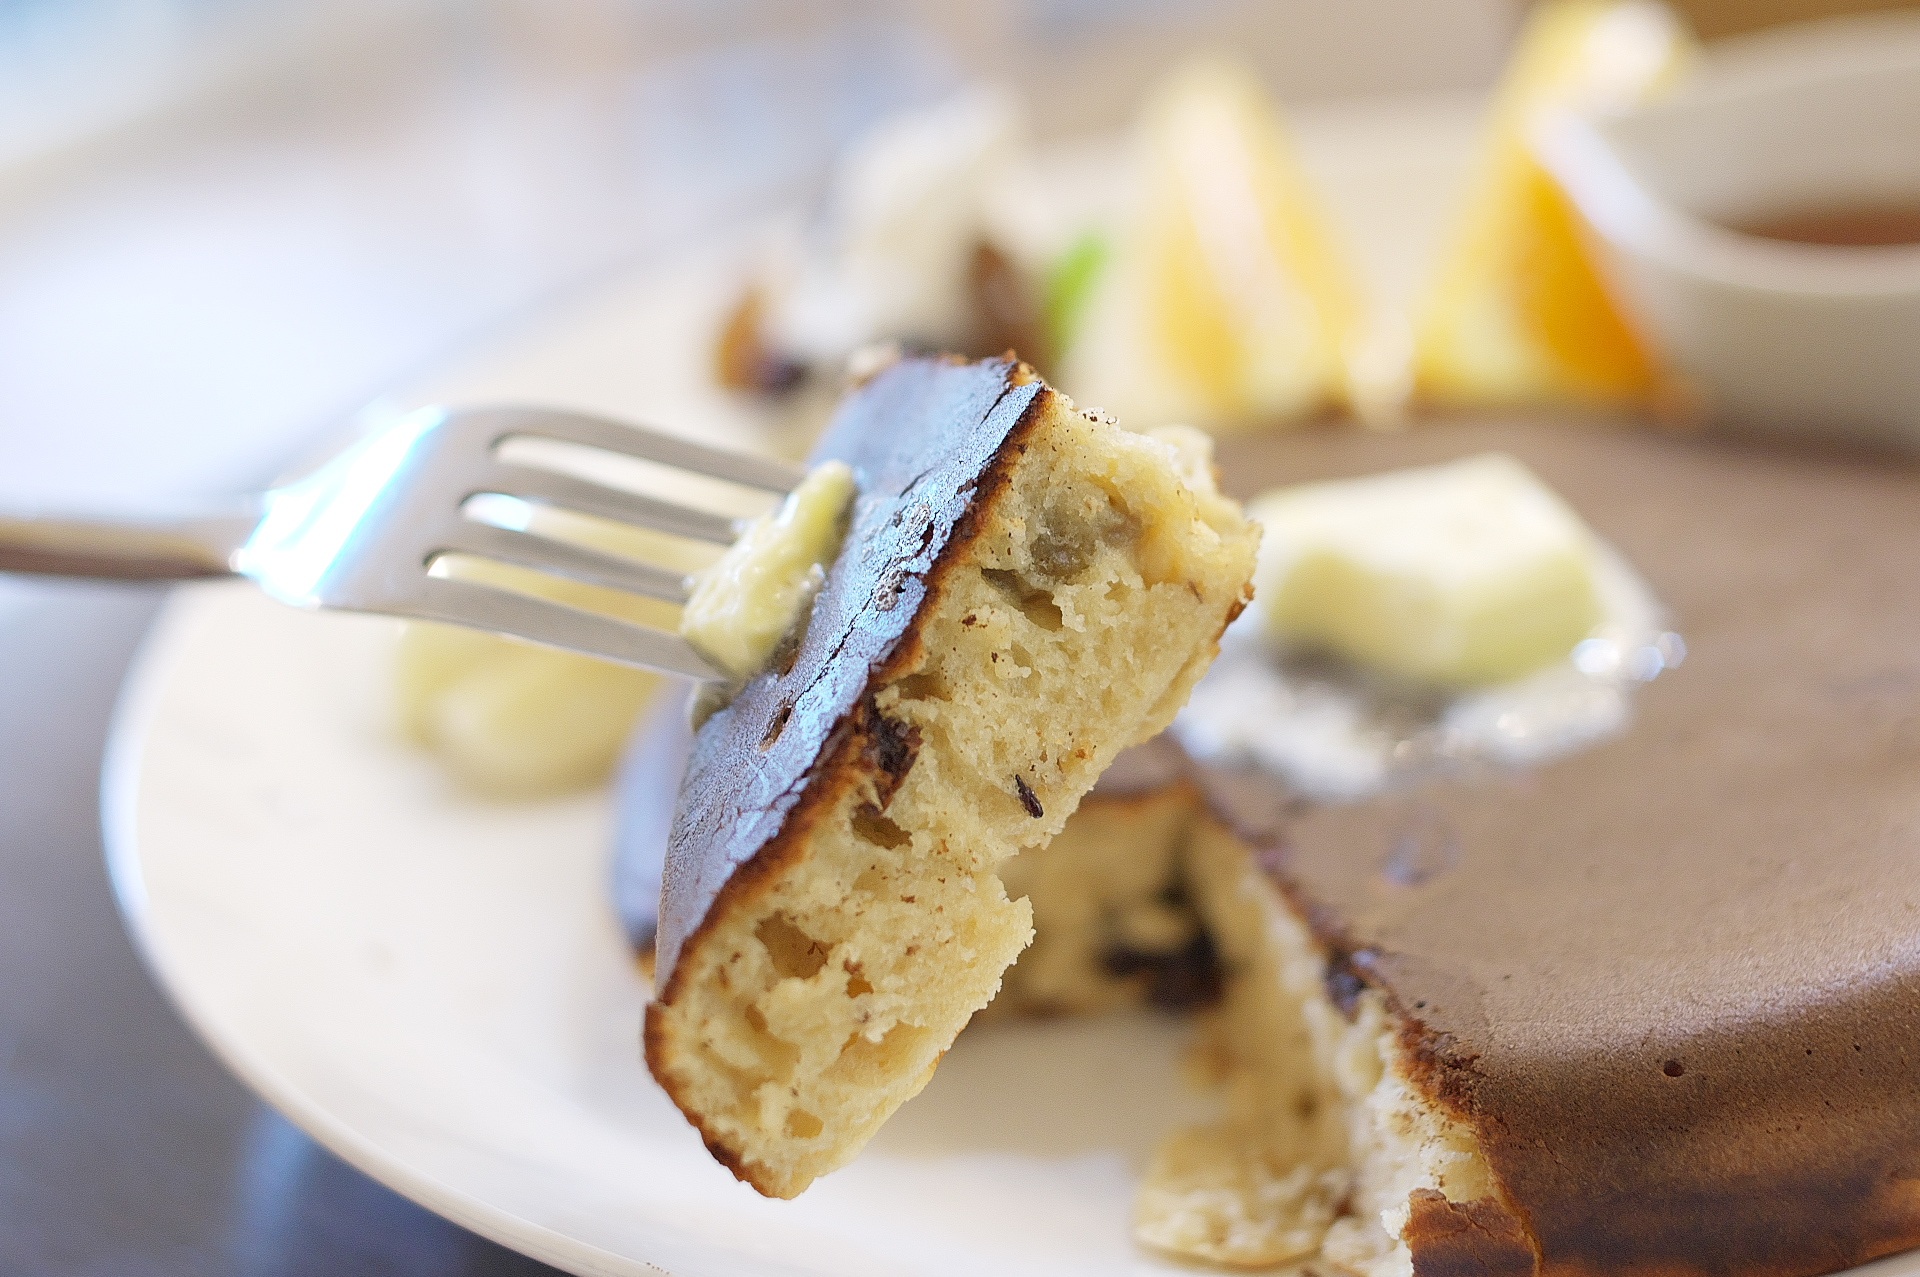
dish, meal, food, produce, breakfast, baking, dessert, pancake, coconut, baked goods, flavor, snack food, kichijoji, goodtime